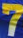
Number: 7